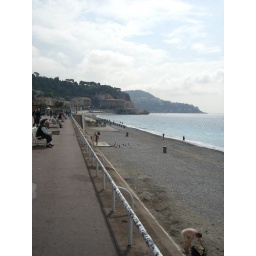
The beach in the other direction. The hill at the end of the beach is the hill with all the interesting stuff.